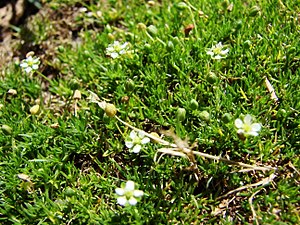
Sylfirling
Sylfirling eller sylbladet firling er en 2-4 cm høj, nedliggende urt med fem-tallige blomster. Den vokser i Danmark f.eks. på sandmarker og i klitlavninger. Navnet skrives også Syl-Firling.